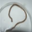
Label: worm